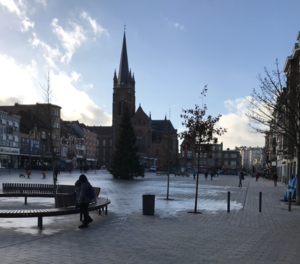
Place du mirroir
Cette page reprend une partie des bâtiments remarquables se trouvant sur le trajet de la ligne 9 du tramway de Bruxelles.